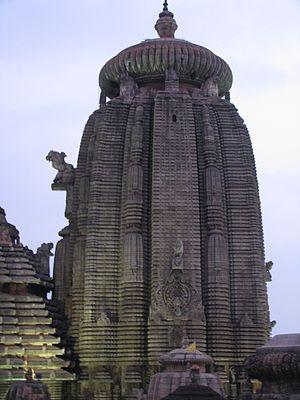
Un deula désigne un temple dans l'état de l'Orissa en Inde.
La toiture en shikhara est caractéristique de l'Inde du nord à partir de la période post-Gupta.
Dans l'architecture des temples hindouistes, un ratha désigne des facettes, saillants verticaux ou ressauts rythmant les parois des temples
Un temple hindouiste est dit Pancharatha quand sa tour comporte sur chacun de ses quatre côtés cinq rathas, sorte de saillants verticaux.